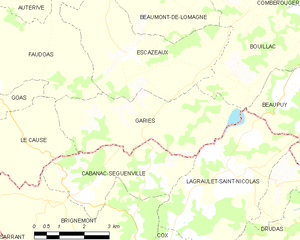
Carte des communes françaises Gariès
Gariès est une commune française située dans le département de Tarn-et-Garonne, en région Occitanie.